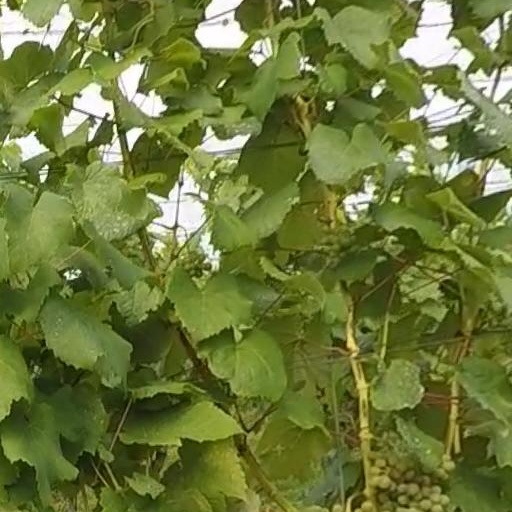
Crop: grape